Oxegen 2008

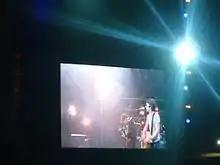
The Verve performing on the Main Stage on Saturday, 12 July 2008.

Four Irish bands playing at Oxegen '08 played free live outdoor performances as part of the Red Bull Local Hero Skate Tour. On Wednesday 18 June, Future Kings of Spain played in Waterford. On Thursday 19 June, The Kinetiks played in Ennis. On Friday 20 June, Concerto for Constantine played in Letterkenny and on Saturday 21 June, they played in Belfast. On Monday 23 June, The Coronas played in Dublin.